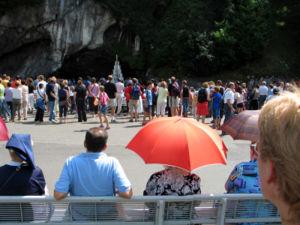
La grotte de Massabielle ou Massabieille, plus connue sous le nom générique de grotte de Lourdes, est un lieu de pèlerinage catholique situé à Lourdes, dans le département français des Hautes-Pyrénées. C'est dans cette grotte que, en 1858, Bernadette Soubirous dit avoir aperçu 18 apparitions de la Vierge Marie et avoir découvert, sur les indications qu'elle lui aurait données, une source dont l'eau est depuis considérée comme miraculeuse par les croyants.